List of birds of Georgia (U.S. state)

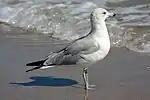
Ring-billed gull

Alcids (auks and their relatives) are superficially similar to penguins due to their black-and-white colors, their upright posture, and some of their habits; however they are not closely related to penguins and are (with one extinct exception) able to fly. Auks live on the open sea, only deliberately coming ashore to breed. Three species of auk have been recorded in Georgia.